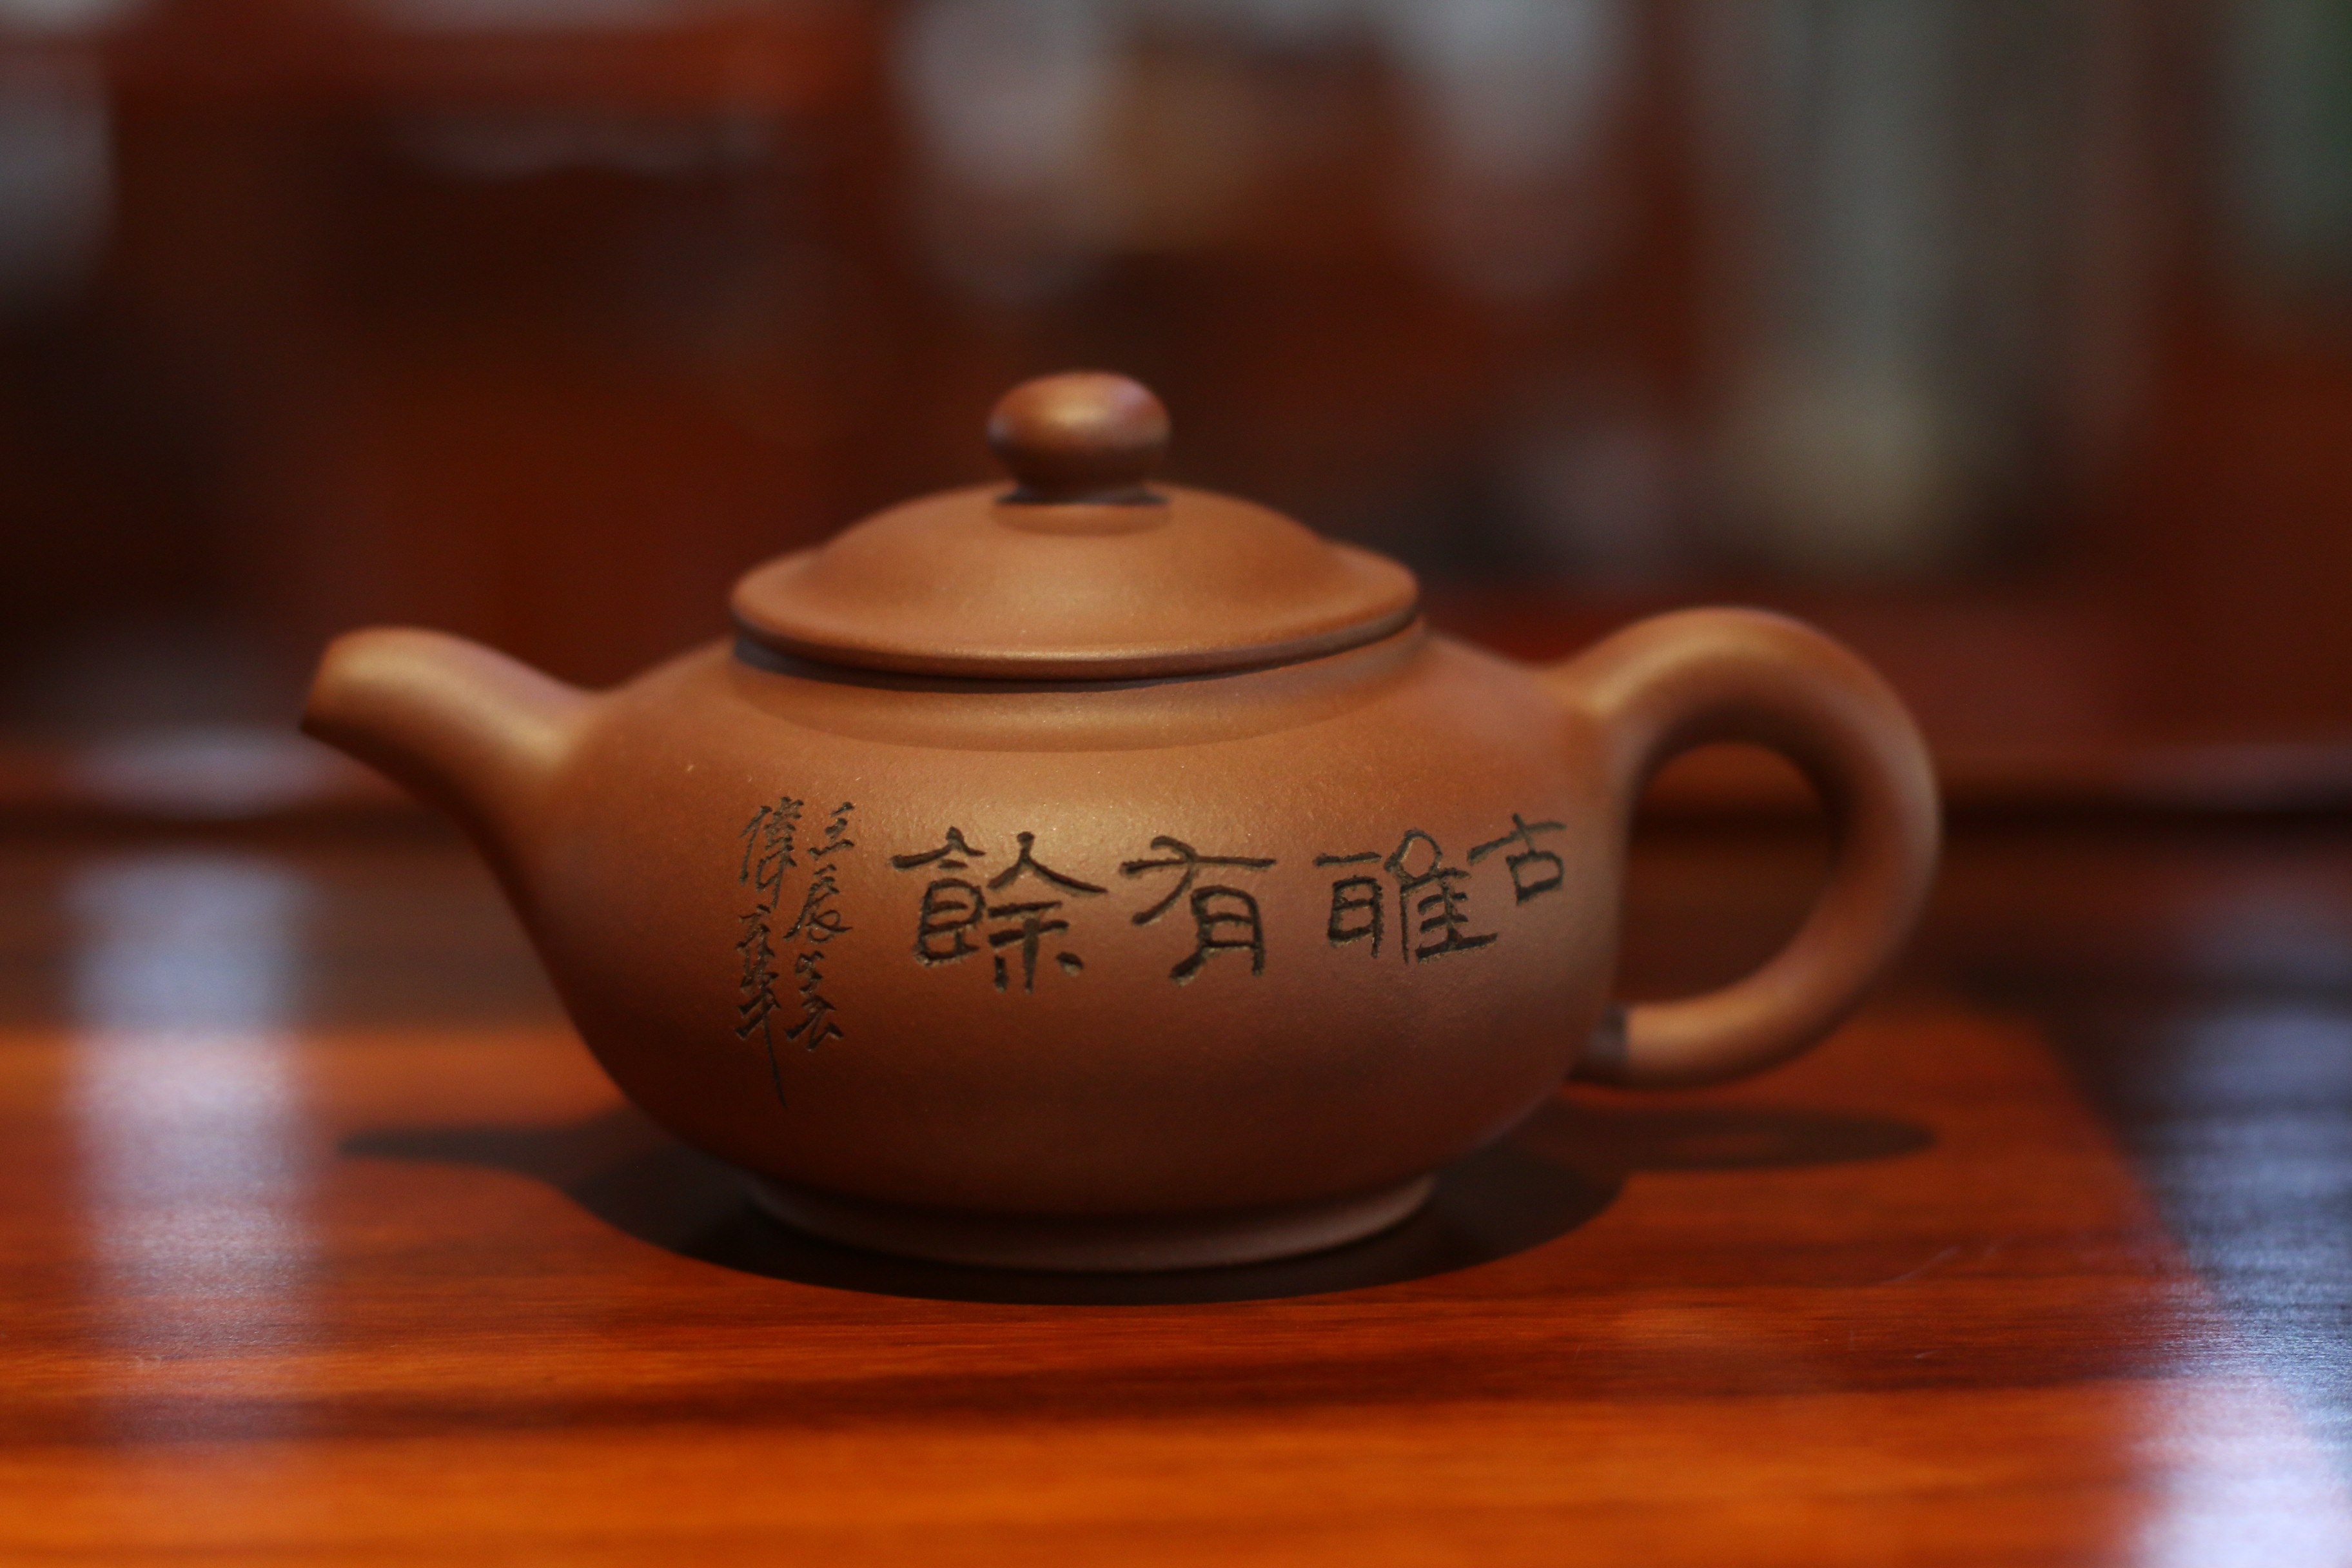
tea, purple, teapot, pot, asia, drink, tableware, style, clay, traditional